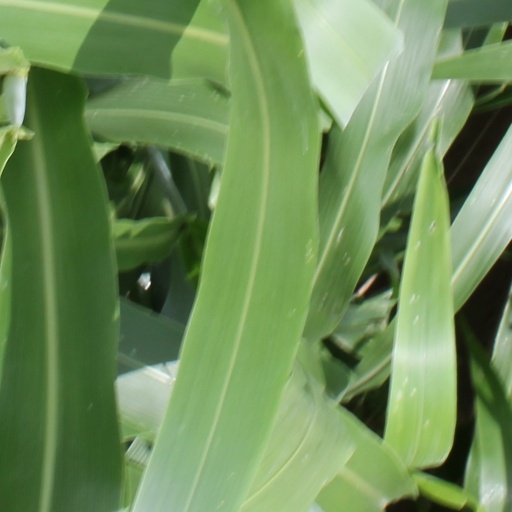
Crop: sorghum